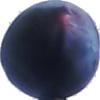
Label: Plum 3